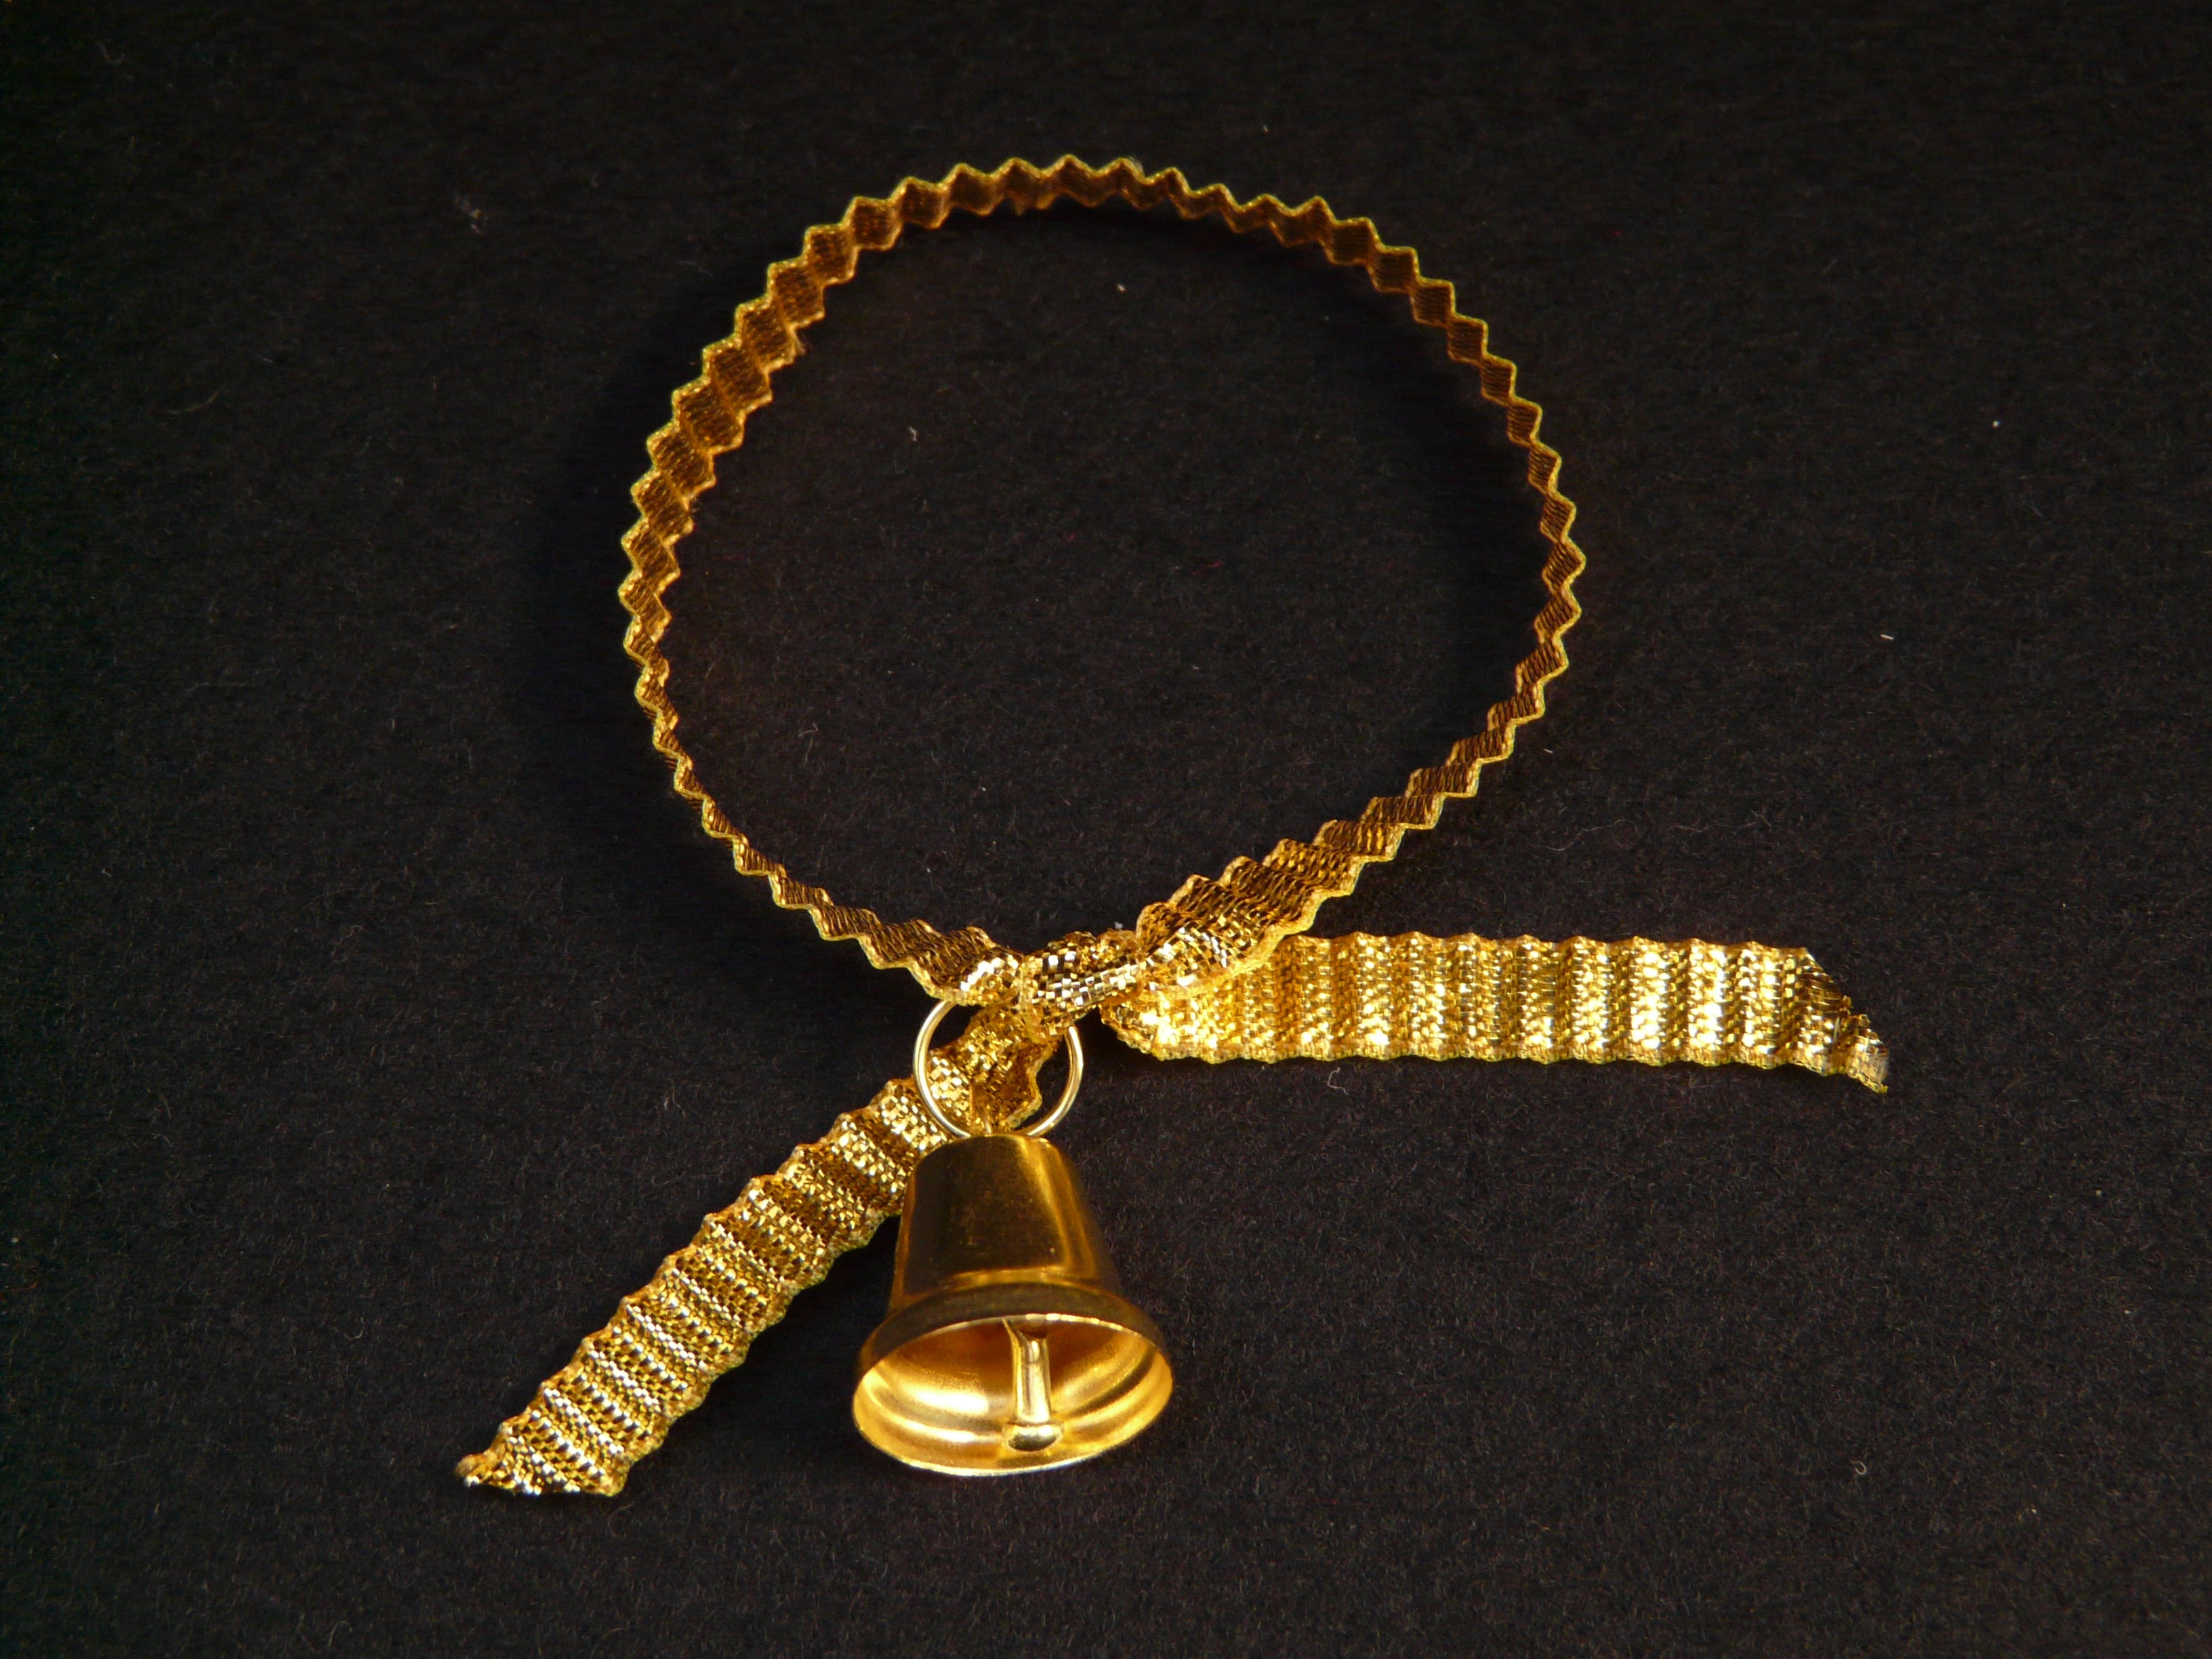
chain, bell, band, decoration, symbol, ornament, necklace, jewellery, gold, pendant, pack, gift tape, bimmeln, fashion accessory